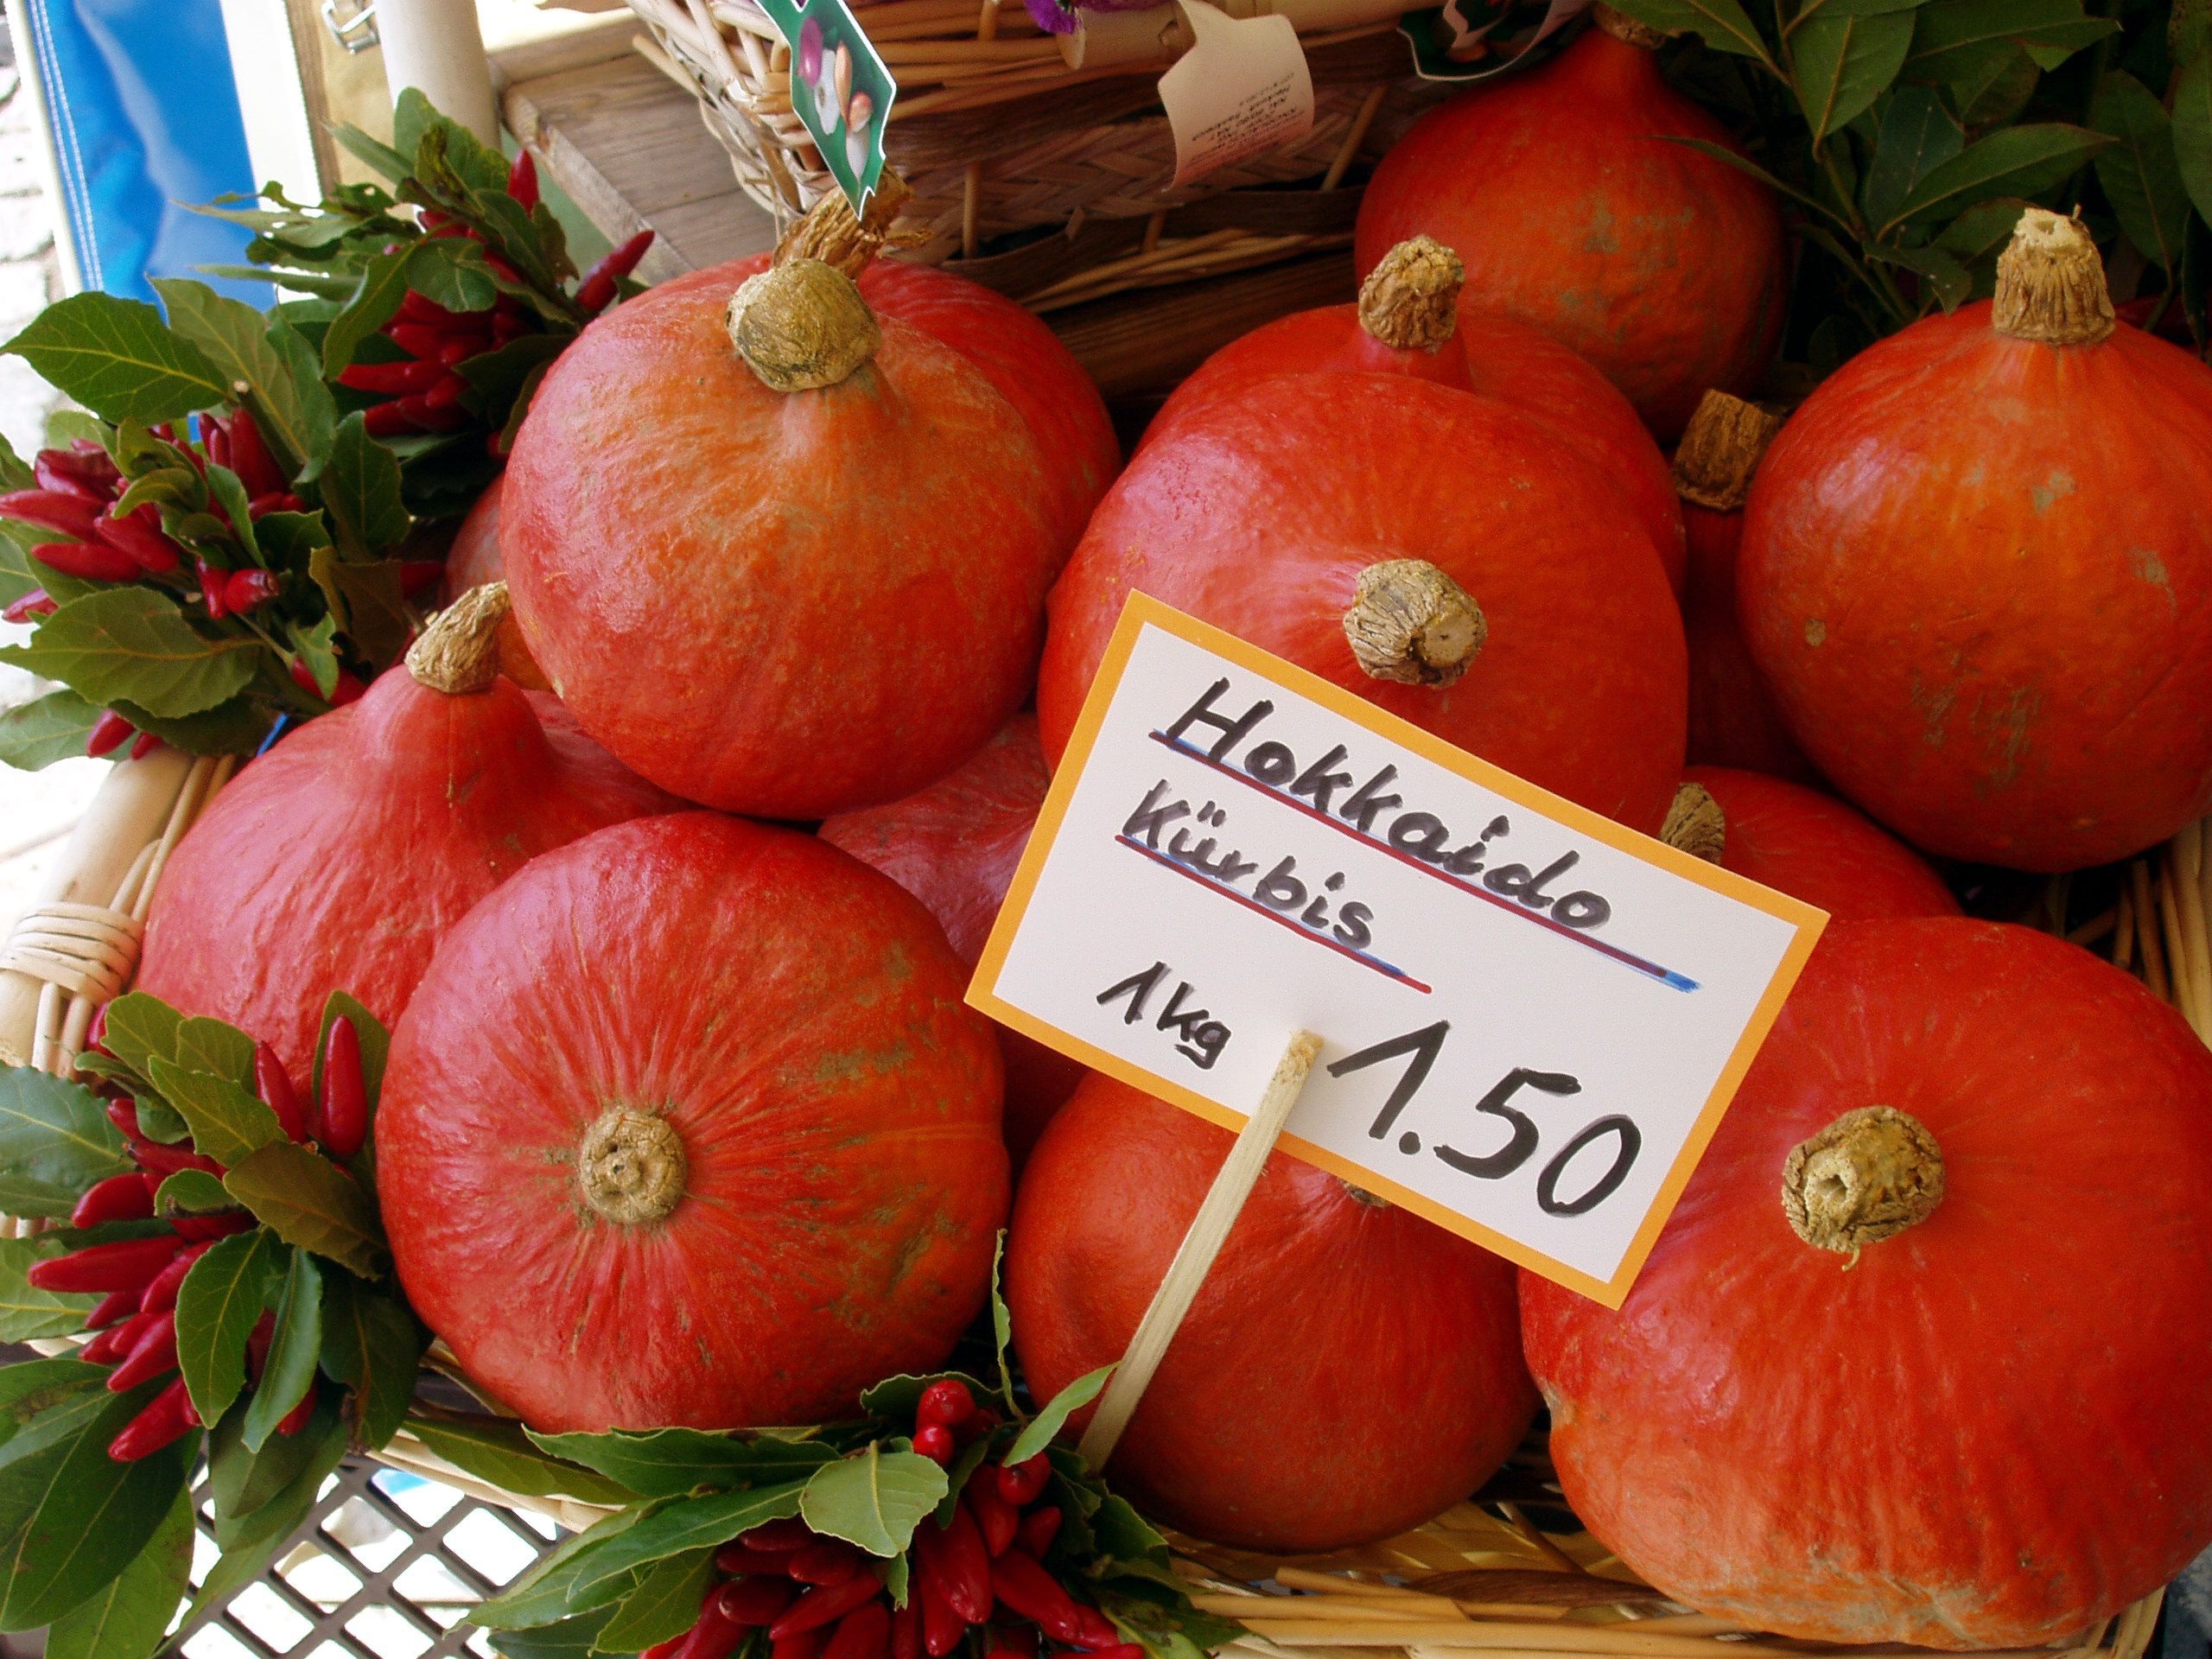
plant, fruit, orange, food, produce, vegetable, autumn, pumpkin, garden, delicious, cook, tomato, nutrition, vegetables, vegetarian, vitamins, pumpkins, hokkaido, flowering plant, land plant